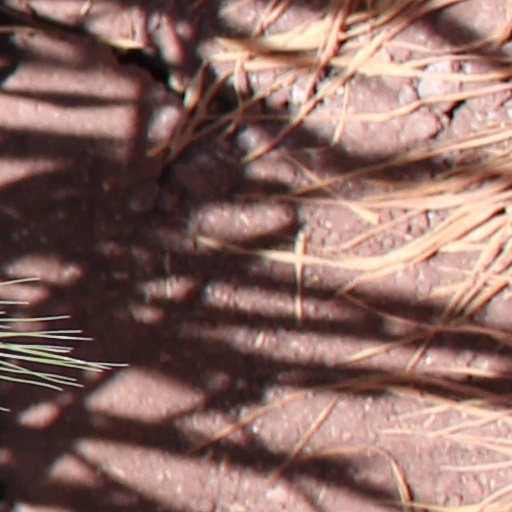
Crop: wheat